Terry-Thomas

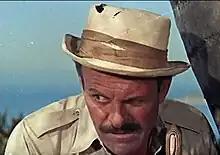
Terry-Thomas in "It's a Mad, Mad, Mad, Mad World", 1963

In between filming "How Do You View?", Terry-Thomas continued performing on radio as well as in cabaret, in Britain and increasingly the US. In October and November 1949 he appeared at the Palmer House Night Club, Chicago; in June 1951 he appeared at The Wedgwood Room, Waldorf Astoria Hotel, New York, and between 22 December 1951 and 29 February 1952 he returned to the London Palladium for 109 performances in "Humpty Dumpty". In September 1952 he travelled to the Federation of Malaya to entertain British troops in a series of concert parties, before returning to the UK to appear in the "Royal Variety Performance" in November. He finished the year in South Africa, as Honourable Idle Jack in "Dick Whittington", which finished in January 1953; he considered the pantomime to be "so tatty and unrehearsed it was pathetic".